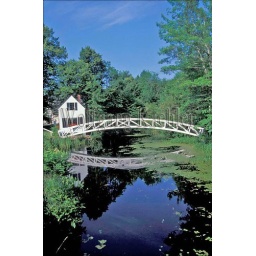
Usa, maine, mount desert island, somesville, house with bridge over pond